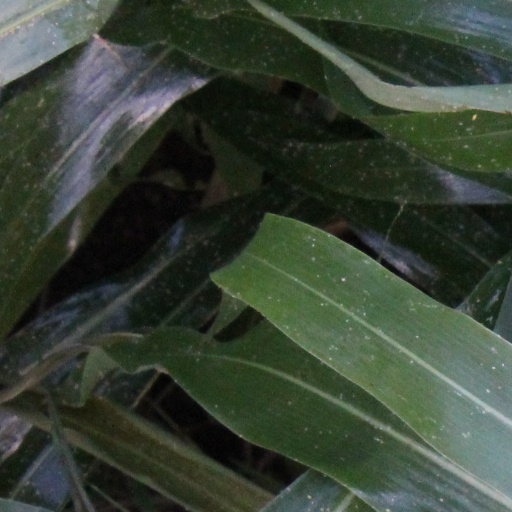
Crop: sorghum